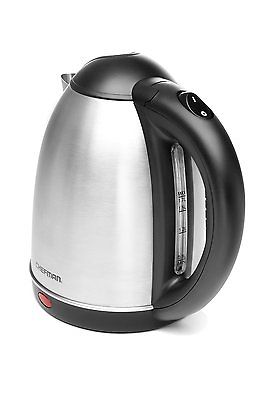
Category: kettle